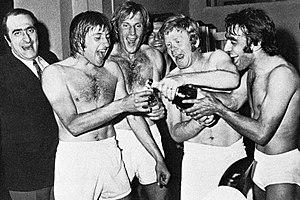
La saison 1972-1973 de la Juventus Football Club est la soixante-dixième de l'histoire du club, créé soixante-seize ans plus tôt en 1897.